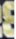
Number: 8